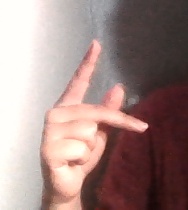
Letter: dha